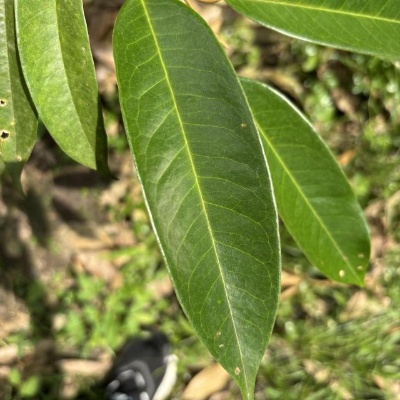
Label: Leaf_Healthy